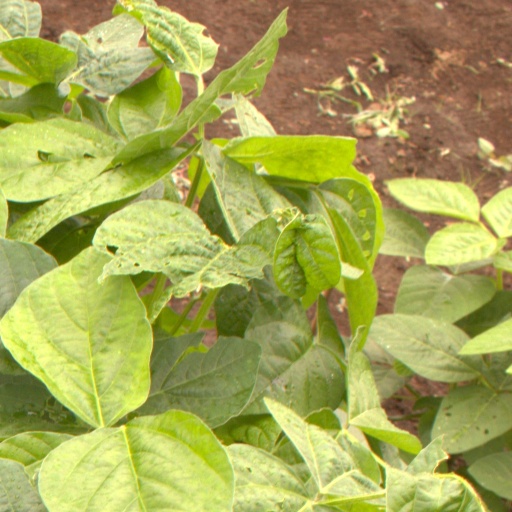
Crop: soybean